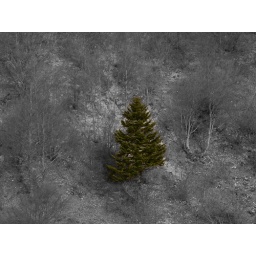
Shot at Jura mountains in France. This was the only green tree over a large area.